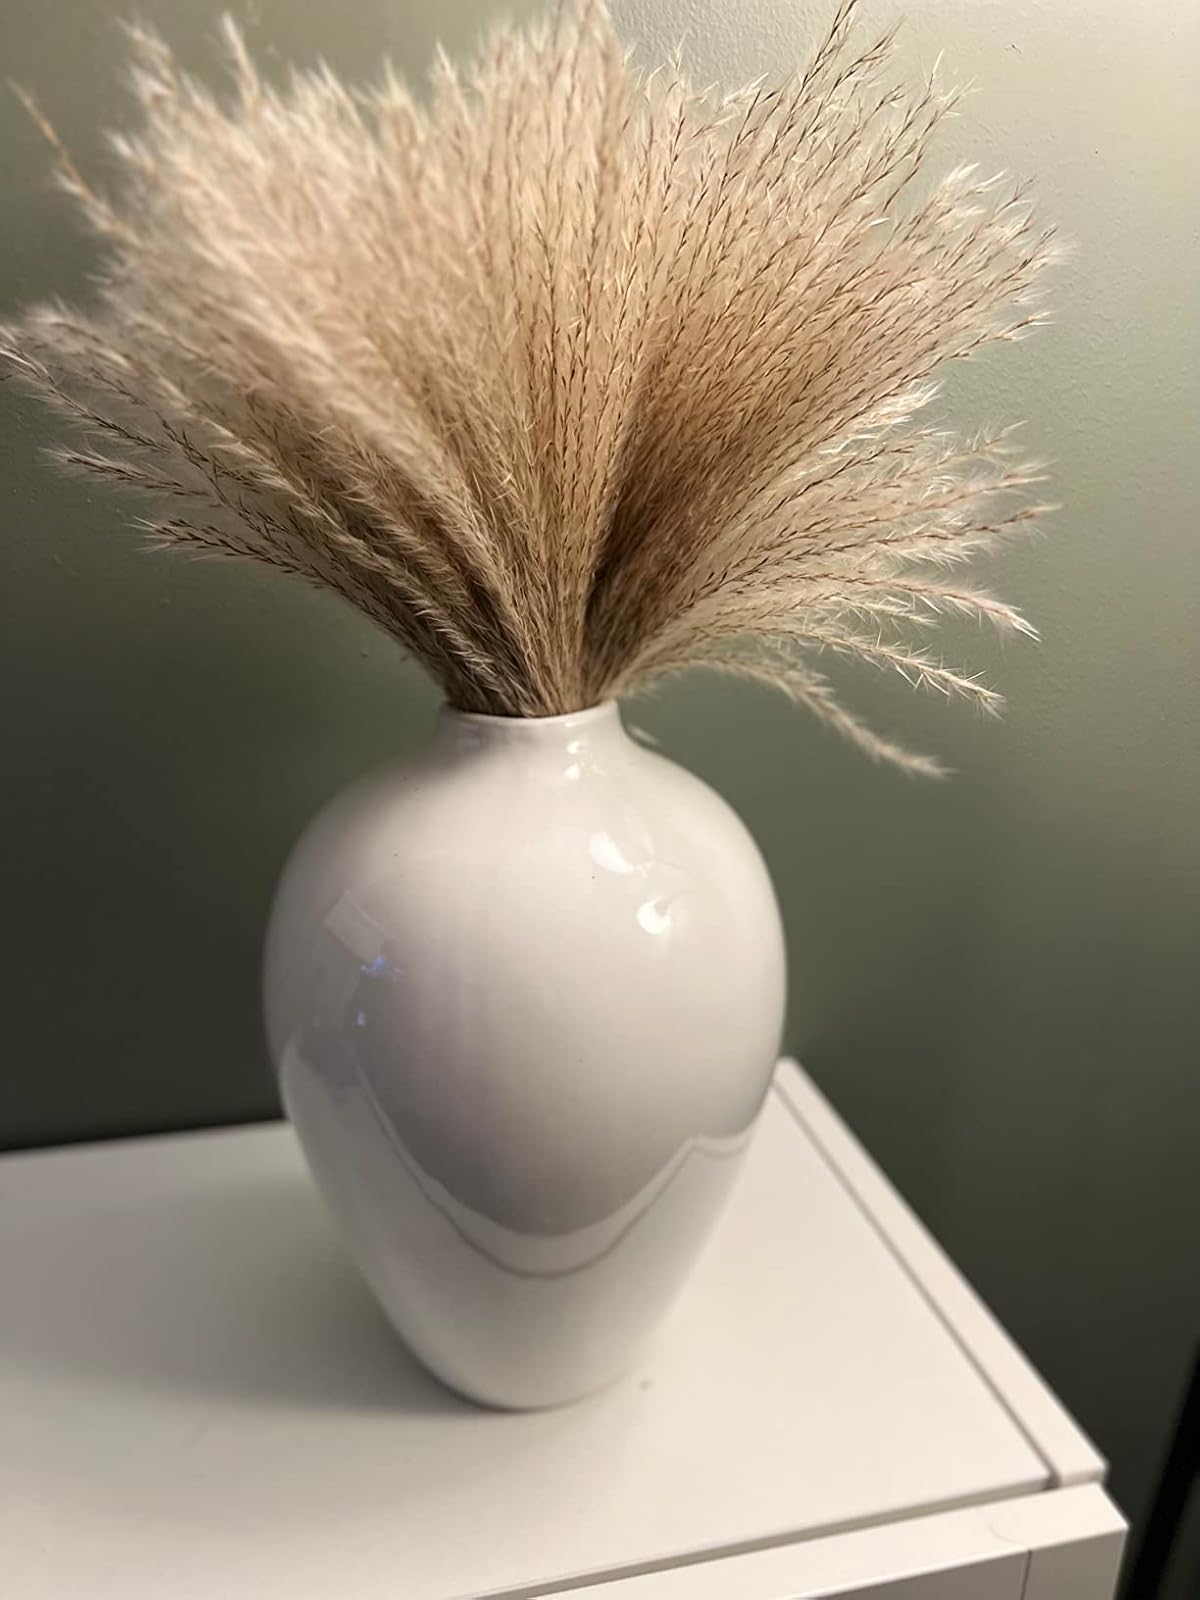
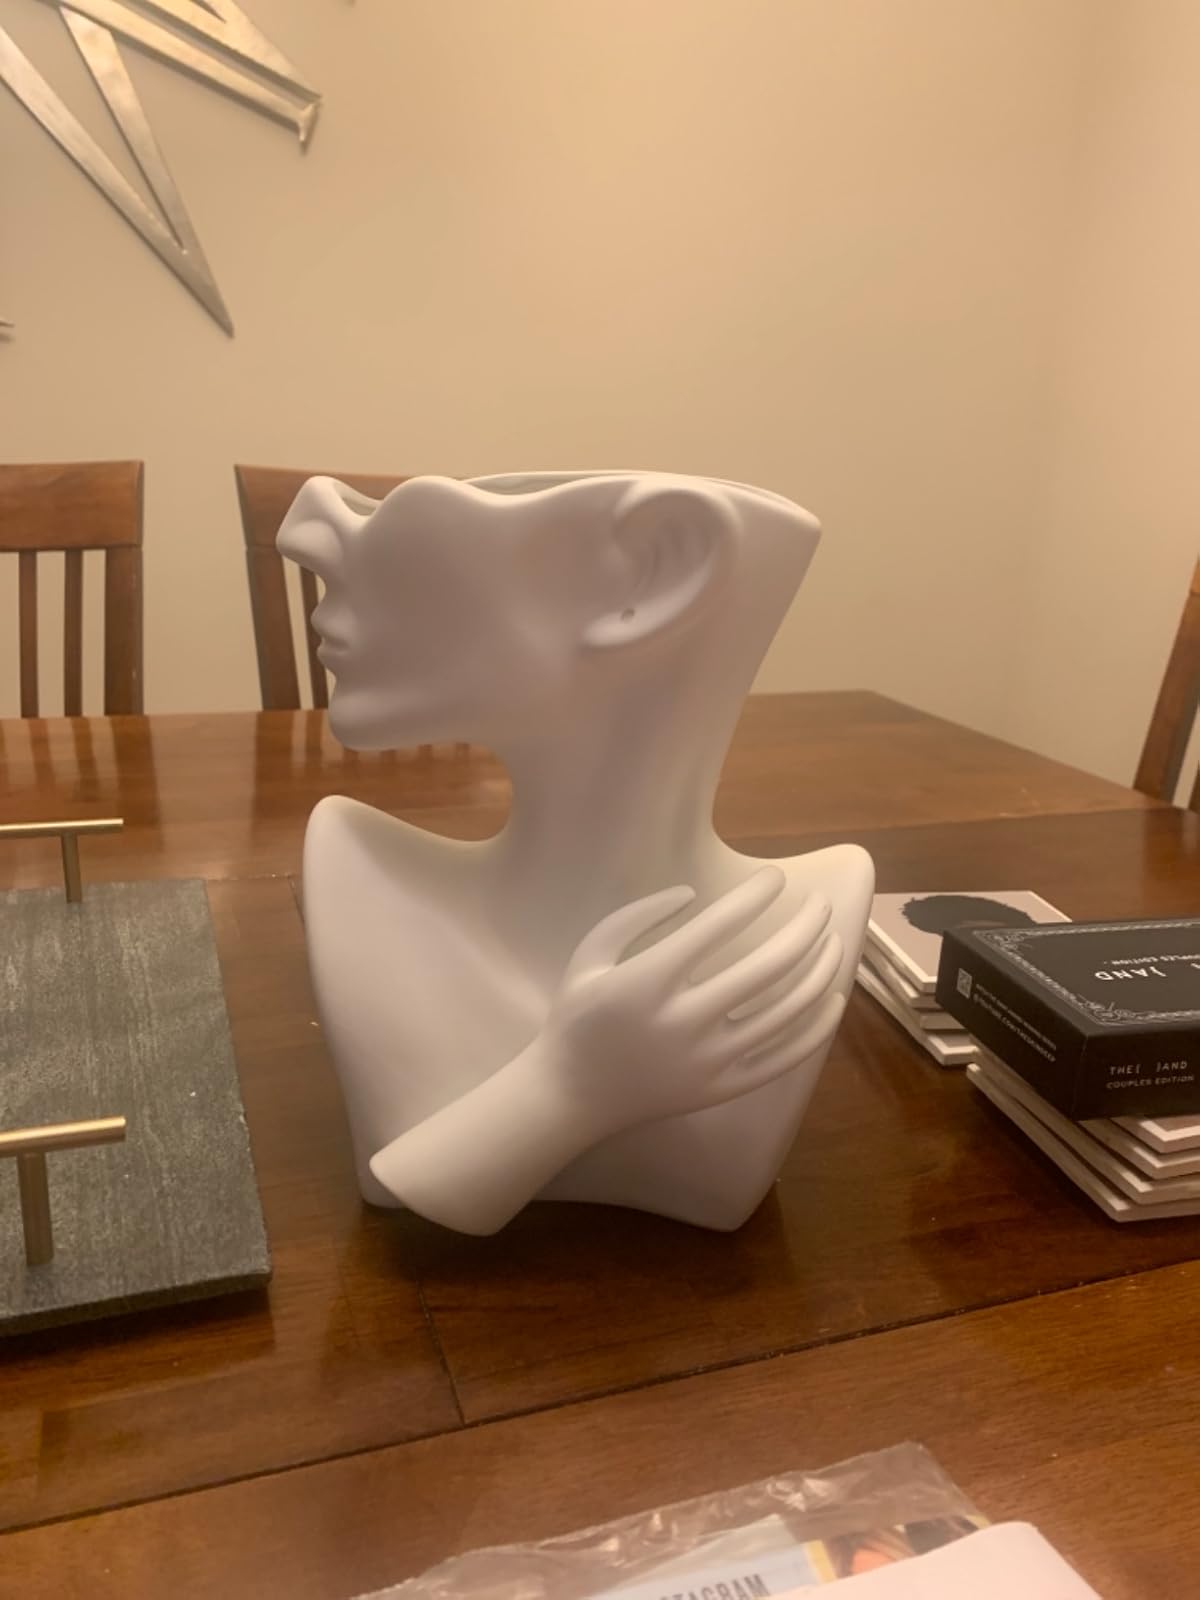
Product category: vase
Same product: no